Hull City A.F.C.

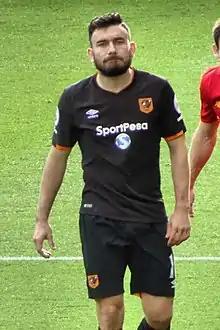
The 2016–17 away kit, manufactured by Umbro and sponsored by SportPesa

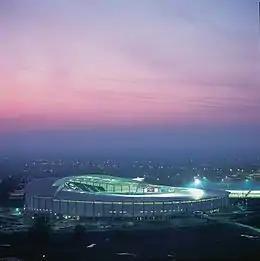
MKM Stadium

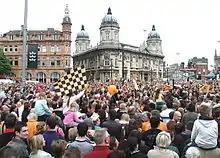
Hull City supporters at the celebrations on the team's promotion to the Premier League in 2008

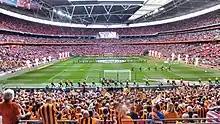
Hull City supporters prior to the 2014 FA Cup final against Arsenal

Hull City initially played their home games at rugby league ground, the Boulevard, before briefly relocating to the Circle, a local cricket ground. Eventually, Anlaby Road would be built to become the club's first permanent home, opening in March 1906. The Tigers played there until they were forced to suspend their operations in 1941 due to the Second World War.